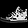
Label: Sneaker